Kieran Dowell

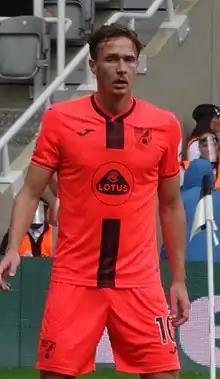
Dowell playing for Norwich City in 2021

Kieran O'Neill Dowell (born 10 October 1997) is an English professional footballer who plays as a midfielder for club Rangers.